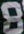
Number: 8